Quick Gun Murugun

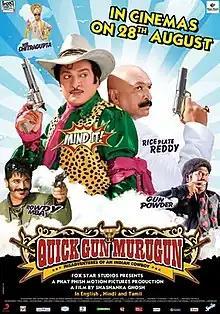
Theatrical release poster

Quick Gun Murugun: Misadventures of an Indian Cowboy is a 2009 Indian English-language Comedy Western film directed by Shashanka Ghosh and written by Rajesh Devraj. The film stars Rajendra Prasad as the title character alongside Nassar, Rambha and Anuradha Menon. It is a spoof on Indian western films, featuring songs, melodrama and action sequences including a duel in a traffic jam.